U.S. Pond Hockey Championships

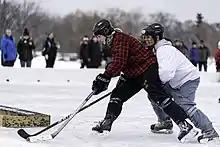
Players in the 2020 women's final

The teams compete for a trophy called the Golden Shovel. Each year, the winners of each division get to engrave their names into the Golden Shovel in a tradition reminiscent of the NHL's Stanley Cup.